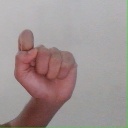
अक्षर: घ